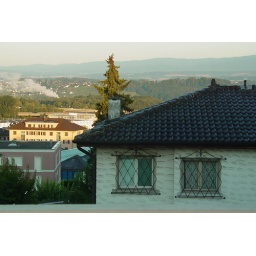
Jura mountains west by northwest from Crissier balcony